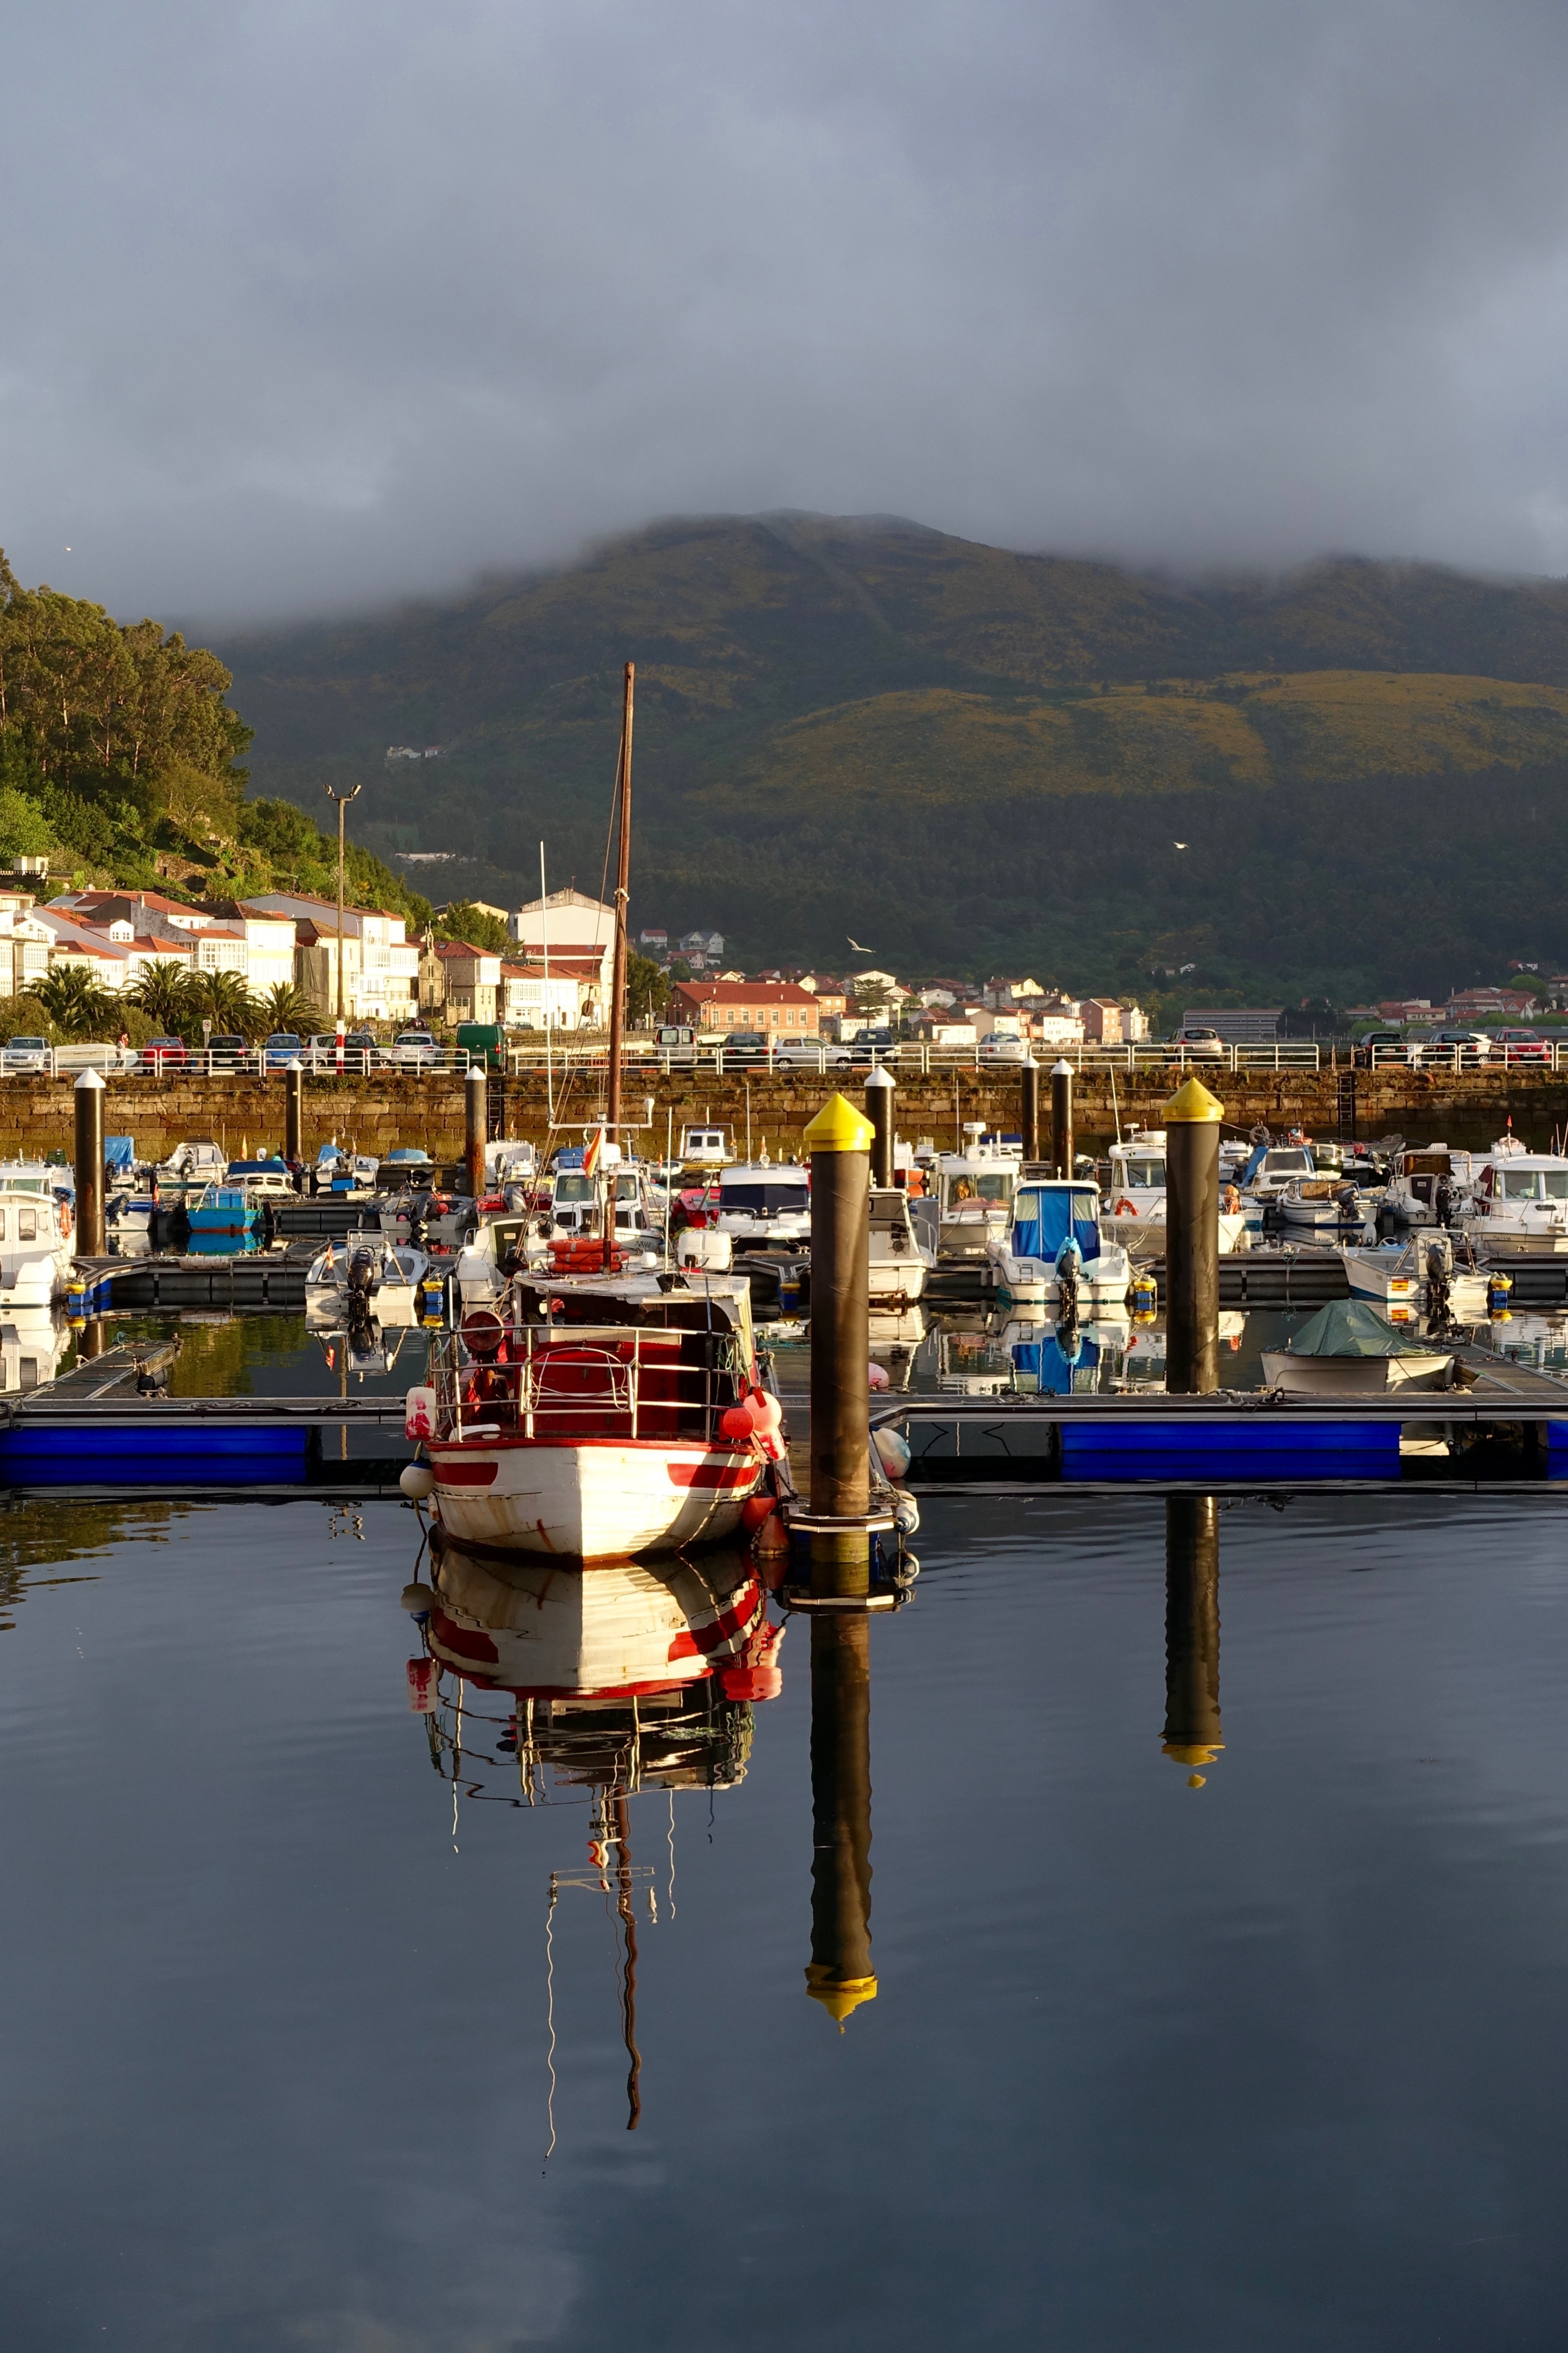
sea, coast, water, dock, boat, river, cityscape, vacation, recreation, evening, reflection, vehicle, fishing, calm, bay, harbor, harbour, marina, port, waterway, body of water, nautical, boating, boats, vessels